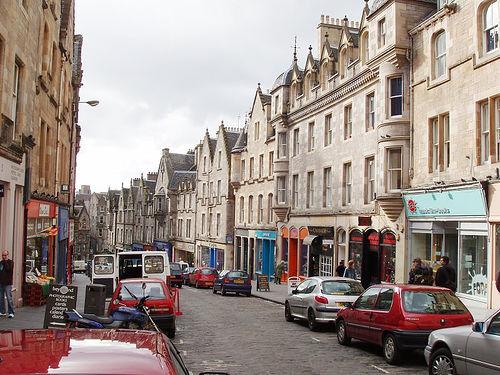
Weather: cloudy or overcast